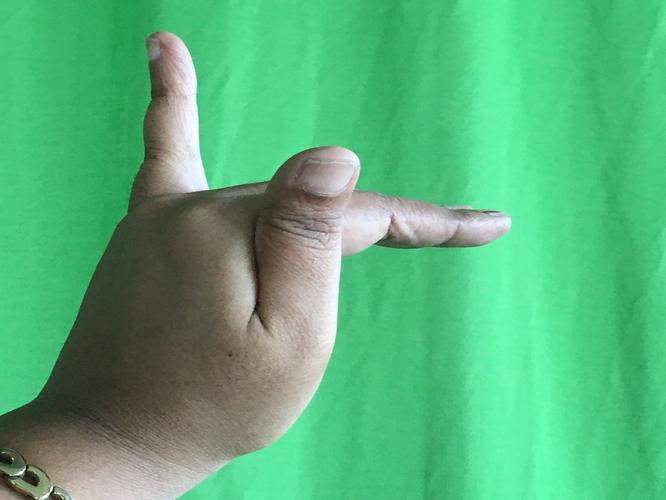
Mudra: Mrigasirsha
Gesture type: single_hand